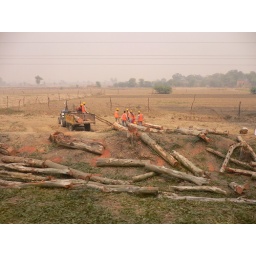
They chop all the trees by hand before building the new road.